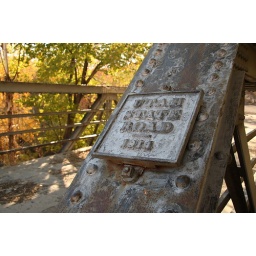
The old highway bridge over the Price River in Helper, Utah. Constructed in 1914, according to the sign.